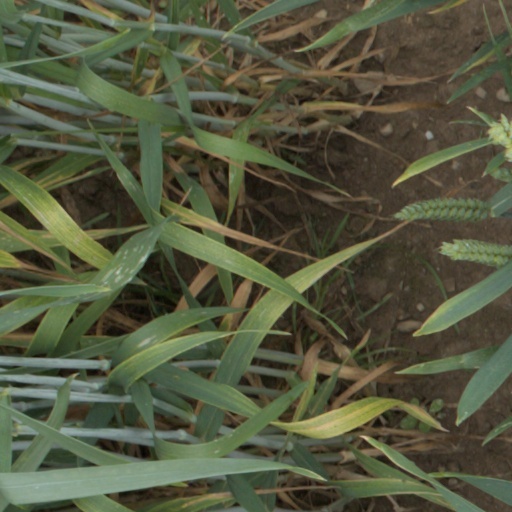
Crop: wheat